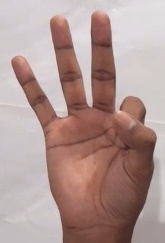
ASL sign: 9